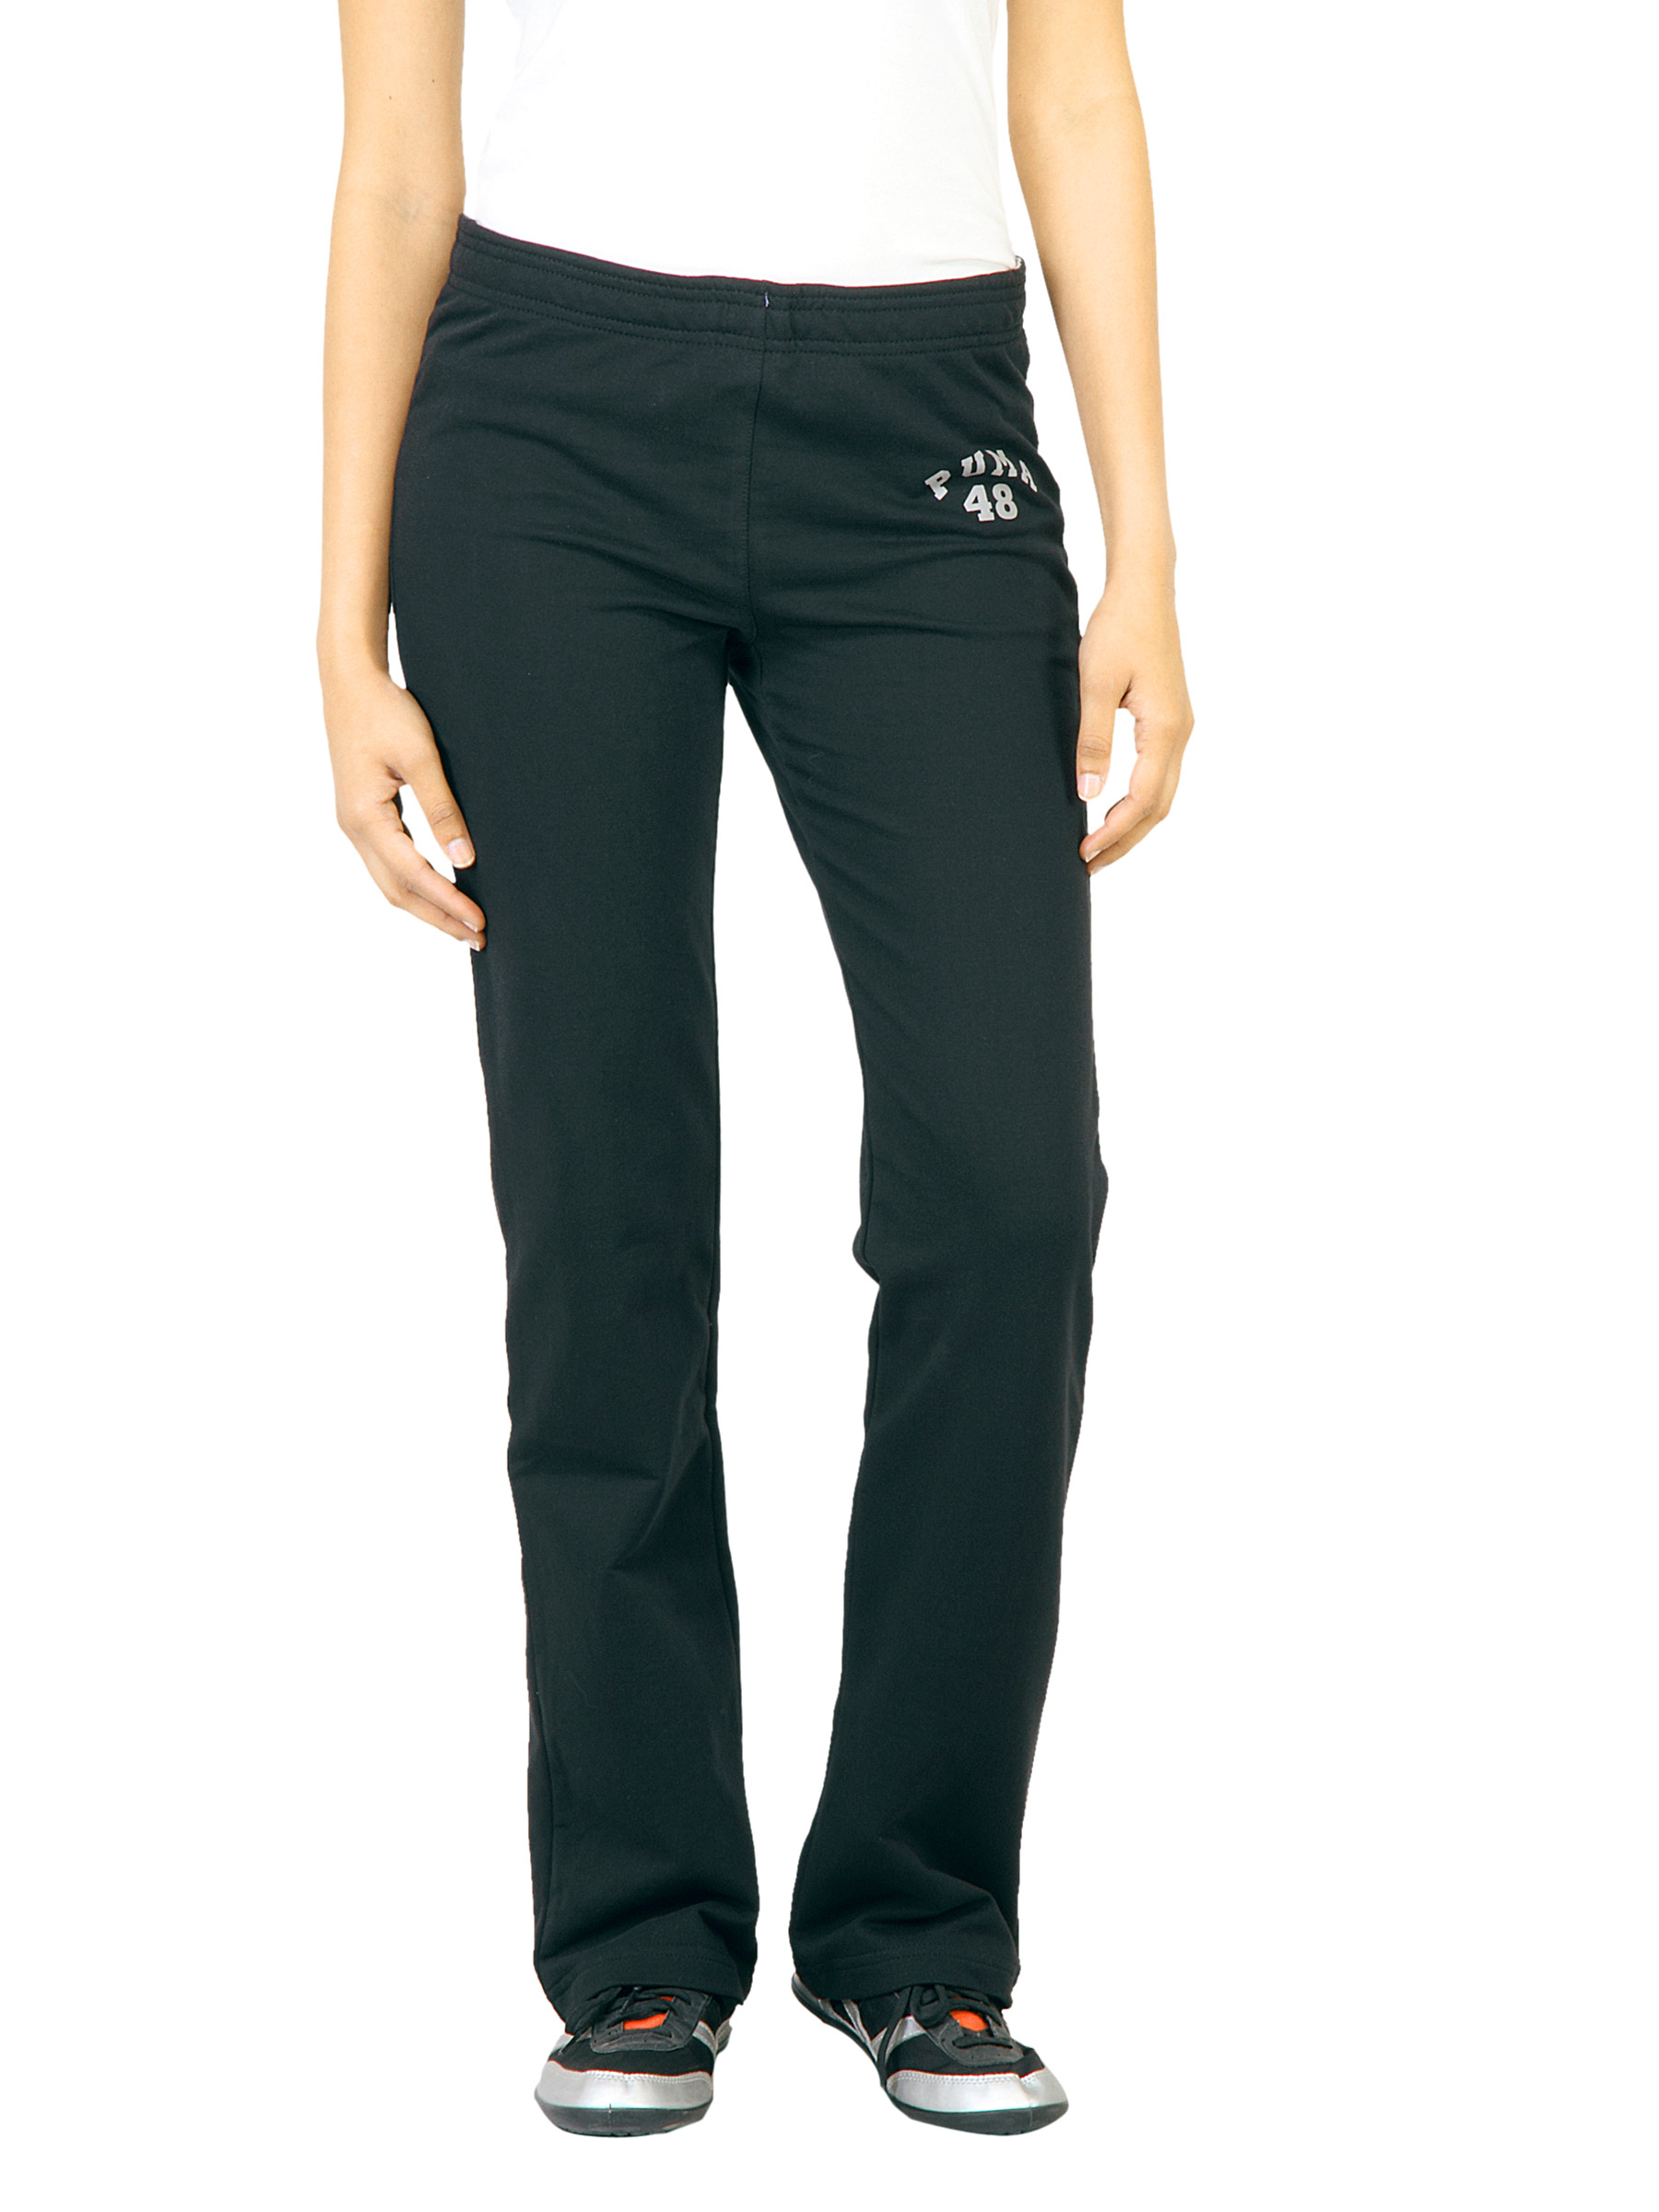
Puma Women Black Core Track Pants
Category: Apparel / Bottomwear / Track Pants
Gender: Women
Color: Black
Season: Fall 2011
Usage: Casual